Kokkedal Slot Copenhagen

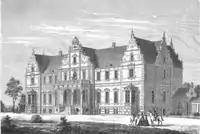
Kokkedal Slot in c. 1895

The property changed hands numerous times before it was purchased by Frederik Horsens Block in 1864. He had recently returned from Hong Kong where he had led the company John Burd & Co and been Danish consul since 1855. He demolished the main building in 1865 and replaced it with a larger, two-story building which was completed in 1866 to a design by C. V. Nielsen. The new complex also comprised stables and other farm buildings.